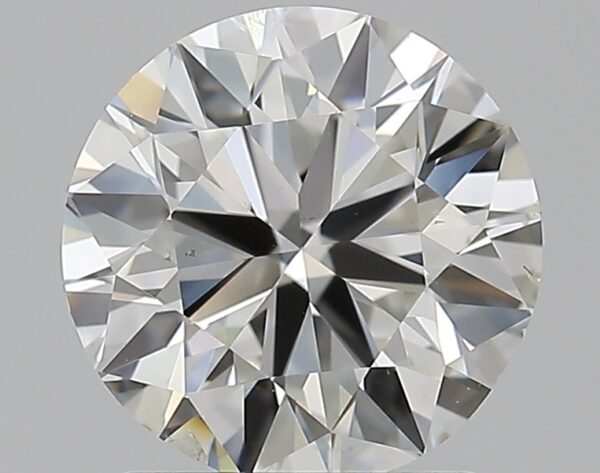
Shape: round
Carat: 1.5
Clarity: SI1
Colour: H
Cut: VG
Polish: EX
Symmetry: VG
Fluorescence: N
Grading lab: GIA
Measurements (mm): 7.17 x 7.24 x 4.51